Daniel Lewis Foote

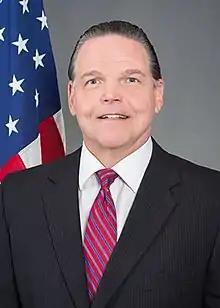
Foote in 2017

Daniel Lewis Foote is an American diplomat and career member of the Senior Foreign Service who was the United States Special Envoy for Haiti from July to September 2021. He formerly served as the United States Ambassador to Zambia.